High Marnham Power Station

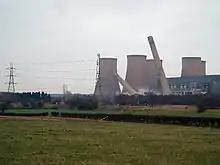
Demolition of chimneys on 15 December 2004

The station closed in 2003 after nearly 45 years in operation, with a loss of 119 jobs. The station's chimneys were demolished on 15 December 2004. The station's -high boiler house was demolished on 5 October 2006. The station's five cooling towers were demolished on 15 July 2012 at 10:00.